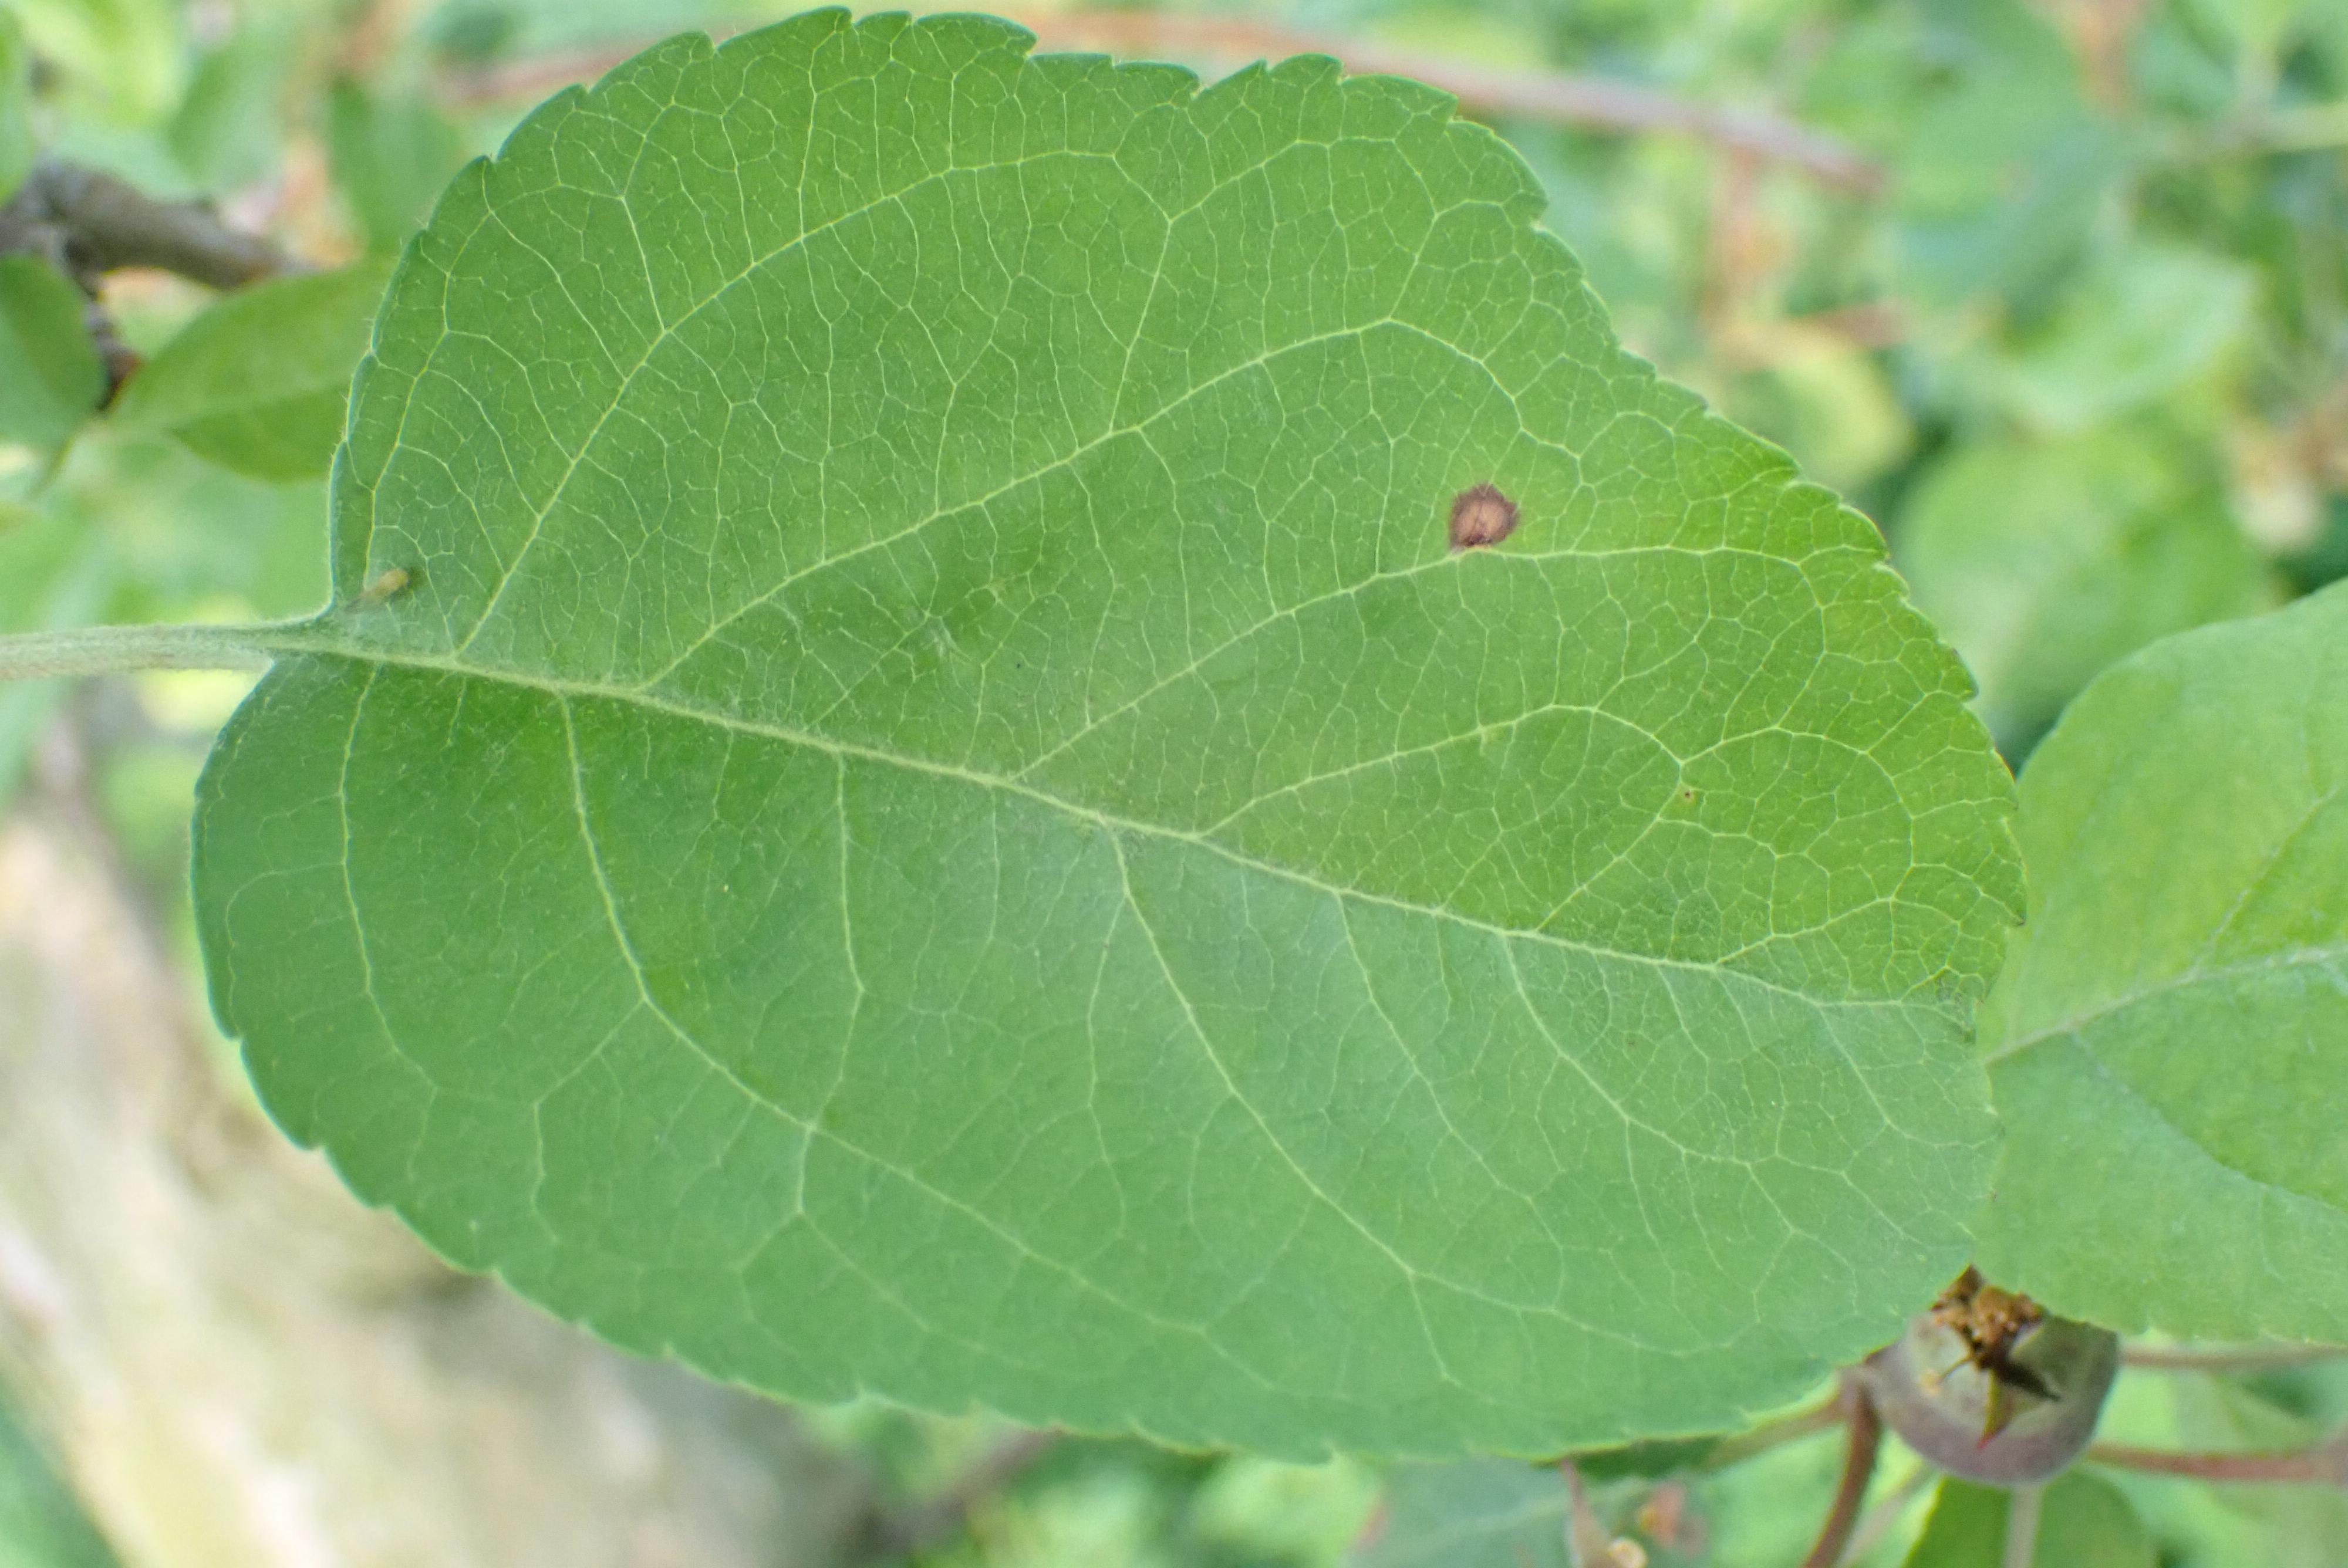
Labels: frog_eye_leaf_spot